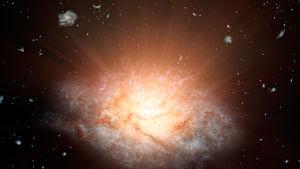
Wide-field Infrared Survey Explorer, en abrégé WISE, est un télescope spatial américain qui doit observer l'ensemble du ciel dans l'infrarouge. Il est mis en orbite par un lanceur Delta II, le 14 décembre 2009, depuis la Vandenberg Air Force Base en Californie. Sa mission, qui doit durer initialement 10 mois, consiste à réaliser une cartographie complète des sources infrarouges afin de repérer en particulier les astéroïdes au-dessus d'une certaine taille circulant dans le Système solaire, dont les géocroiseurs, les étoiles peu visibles proches du Soleil et les étoiles de notre galaxie masquées en lumière visible derrière des nuages interstellaires. Le projet, est supervisé par le Jet Propulsion Laboratory, fait partie du programme Explorer de la NASA qui débute en 1958 avec Explorer 1, et vient en remplacement de la mission Wide Field Infrared Explorer qui est un échec à la suite d'un dysfonctionnement peu après son lancement en 1999. Il s'agit d'une mission de taille moyenne dont le coût est estimé à 320 millions de dollars américains en incluant les frais de mise en œuvre opérationnelle.
WISE J224607.57-052635.0 est une galaxie lumineuse en infrarouge située à 12,5 milliards années lumière de la Terre. Sa découverte, effectuée en utilisant le Wide-Field Infrared Survey Explorer, a été annoncée en 2015. Il s'agit de la galaxie la plus lumineuse connue à ce jour.